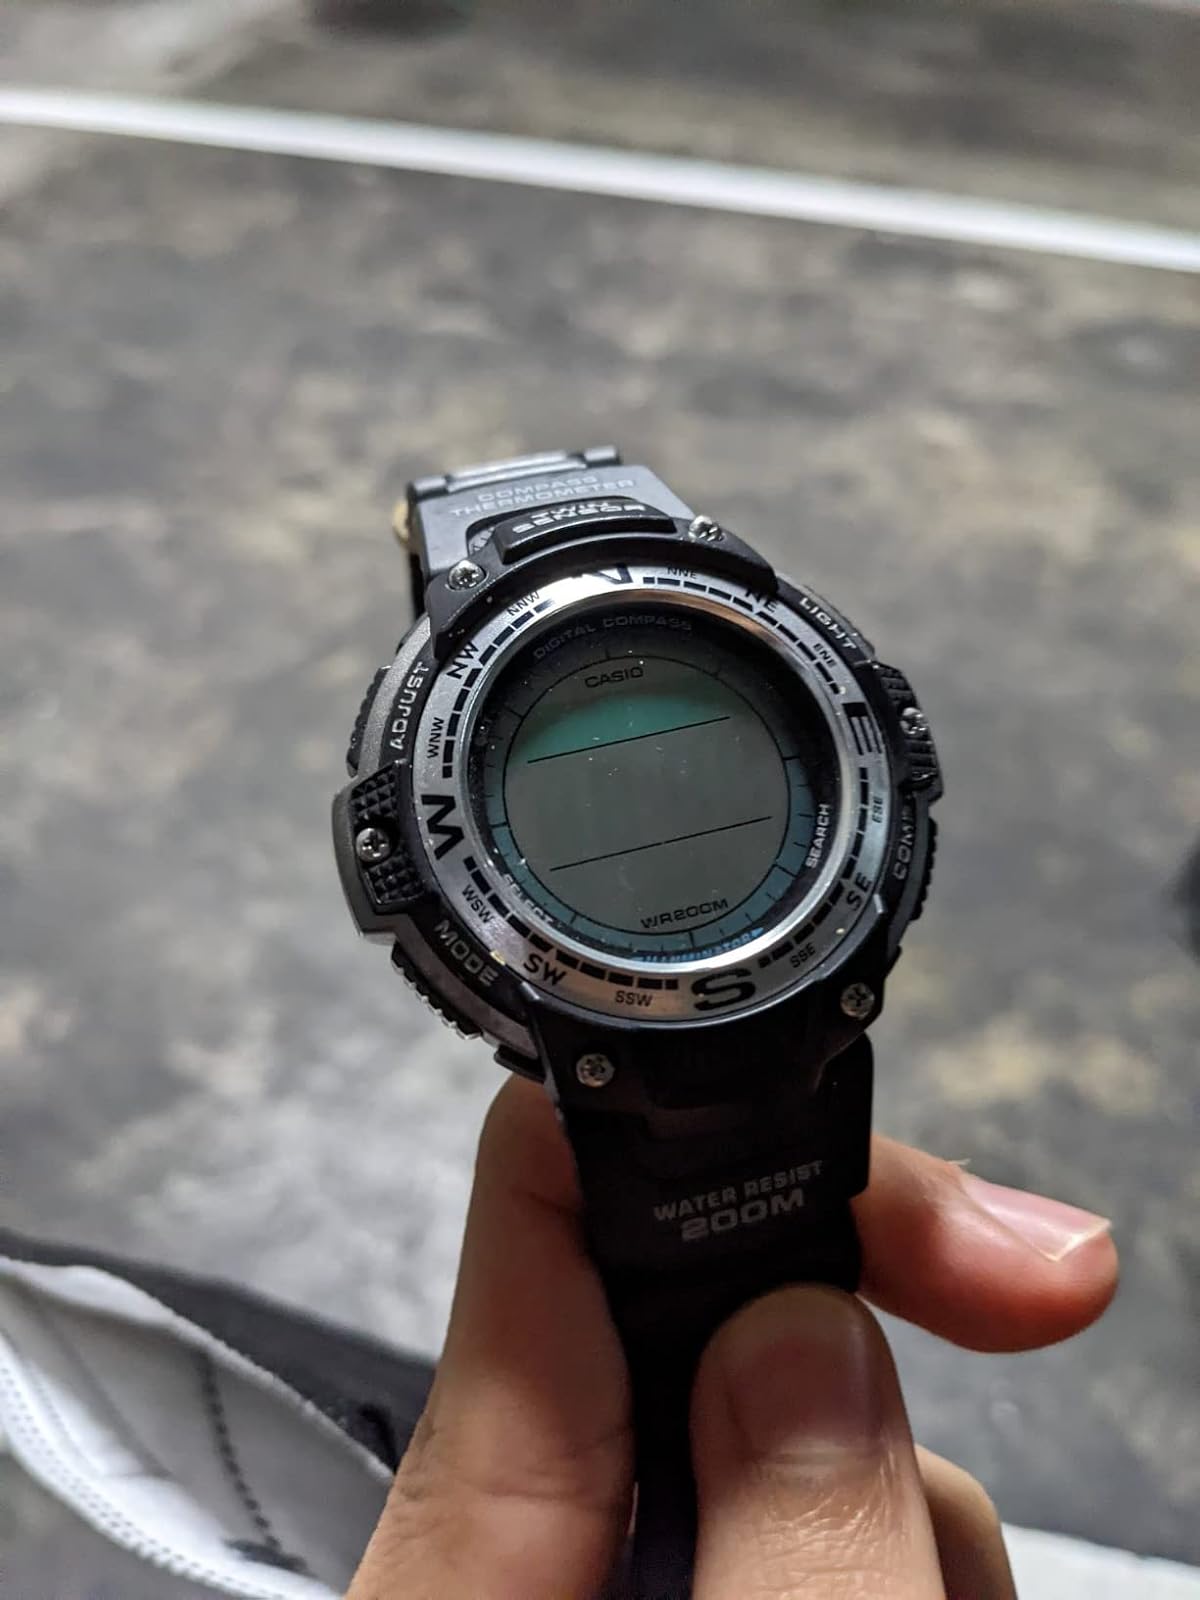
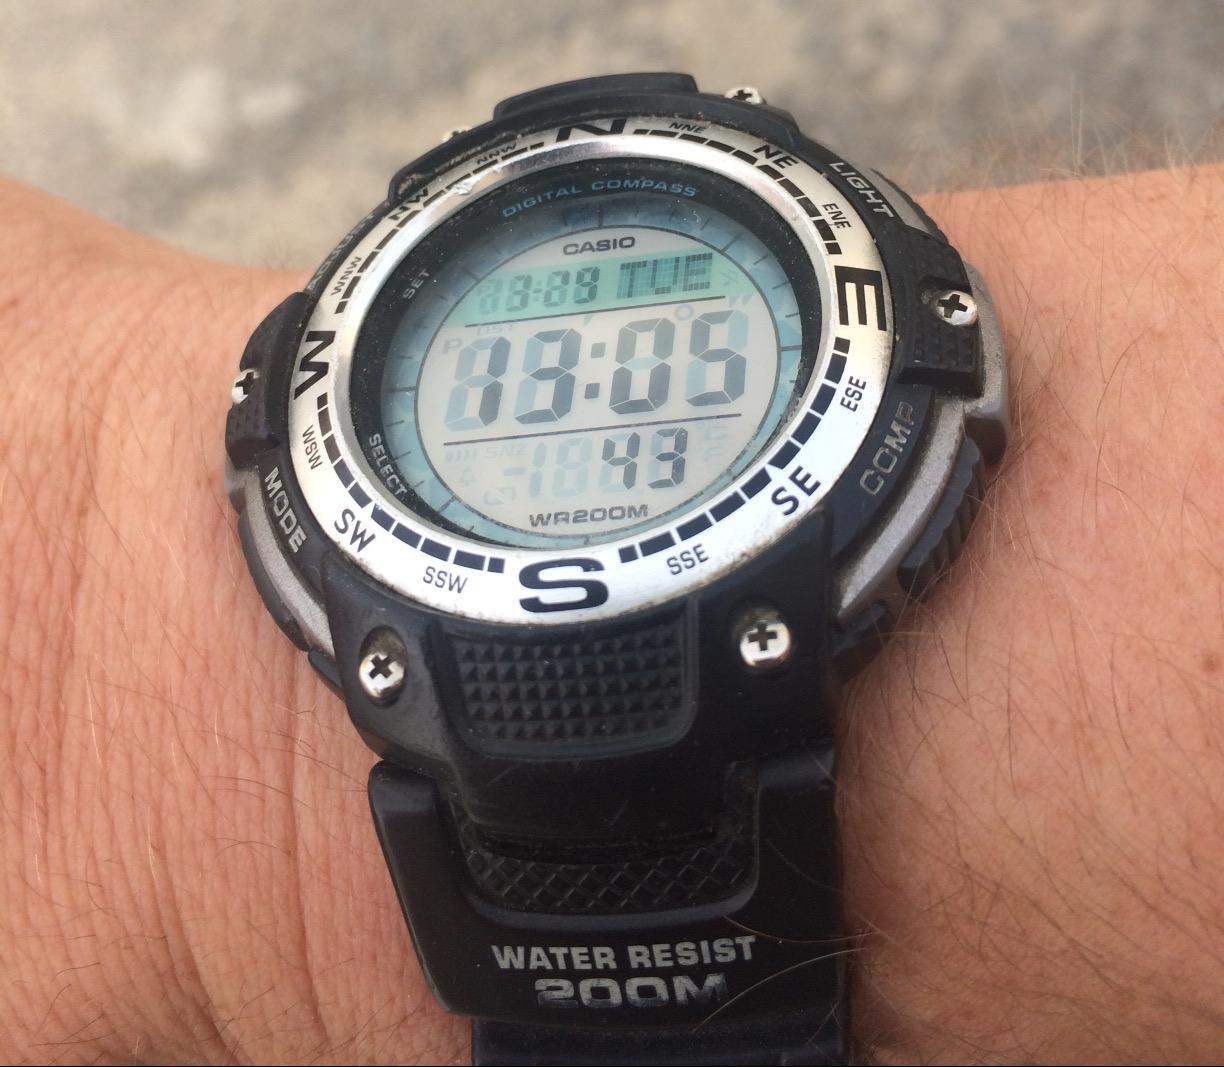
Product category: accessories_watch
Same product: yes